Question: Where was the picture taken?
Tambaya: A ina aka ɗauki hoton?
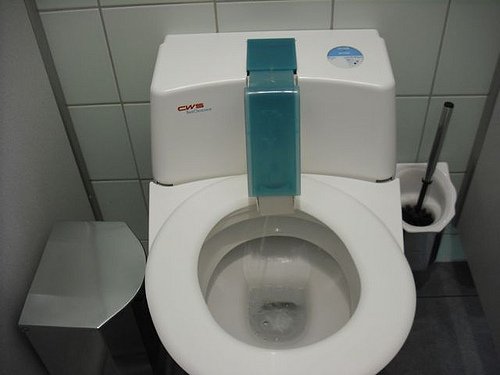
Answer: In a bathroom.
Amsa: A banɗaki.